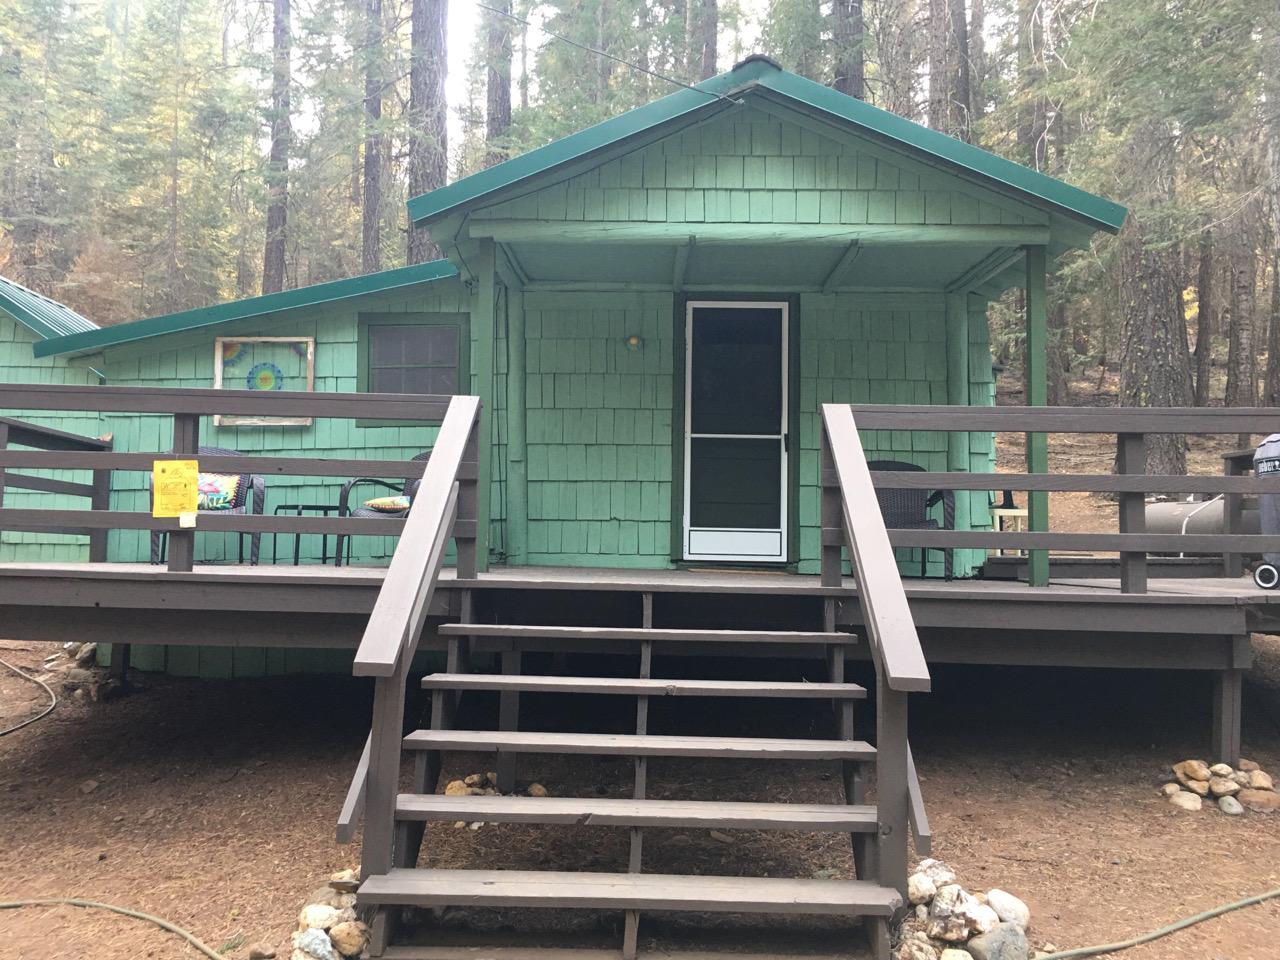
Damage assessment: no_damage